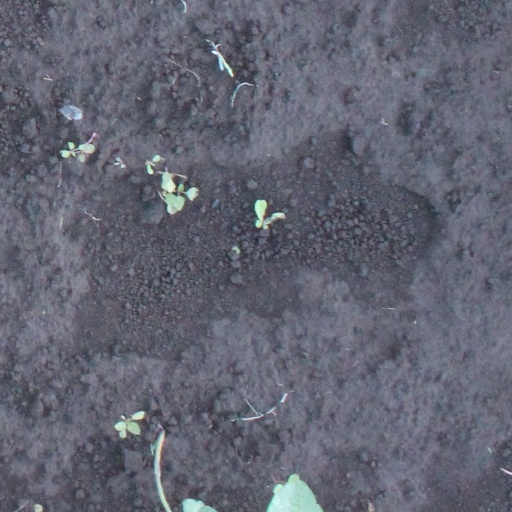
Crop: soybean